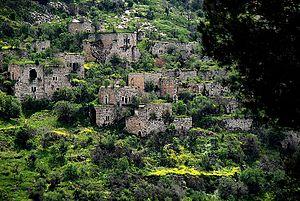
Cet article recense les sites concernés par l'observatoire mondial des monuments en 2018.